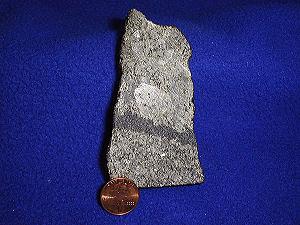
Le platine est l'élément chimique de numéro atomique 78, de symbole Pt.